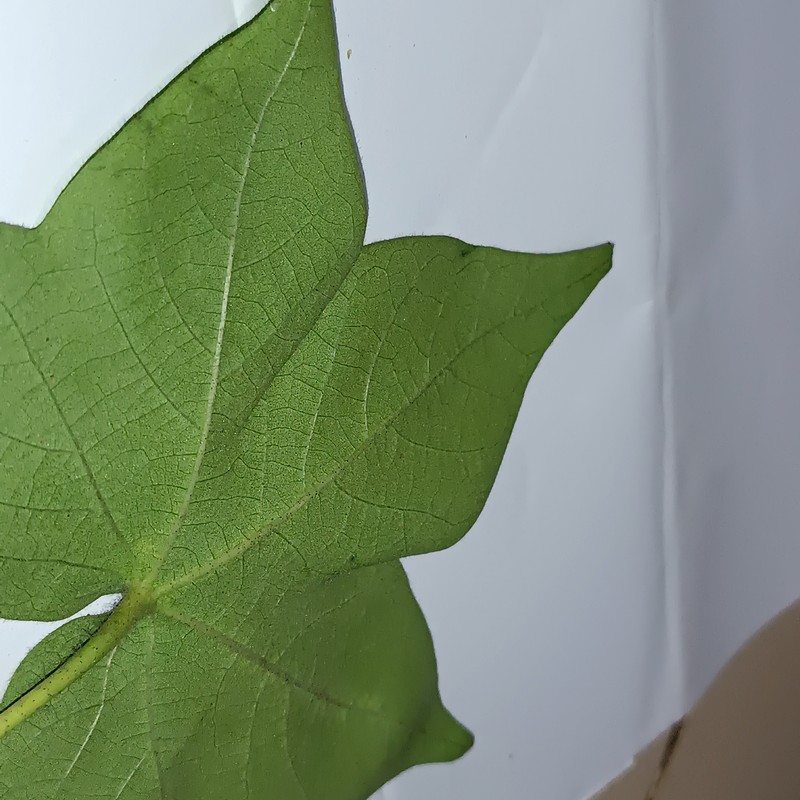
Label: Healthy Leaf